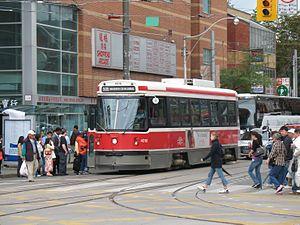
La ligne 505 Dundas est une des lignes de tramway de la ville de Toronto, dans la province d'Ontario, au Canada. Elle est exploitée par la Toronto Transit Commission, l'opérateur public chargé d'assurer la gestion des transports en commun de la ville et de son agglomération.